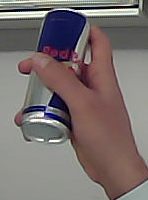
Product: redbull_energydrink